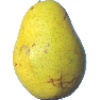
Label: pear_monster